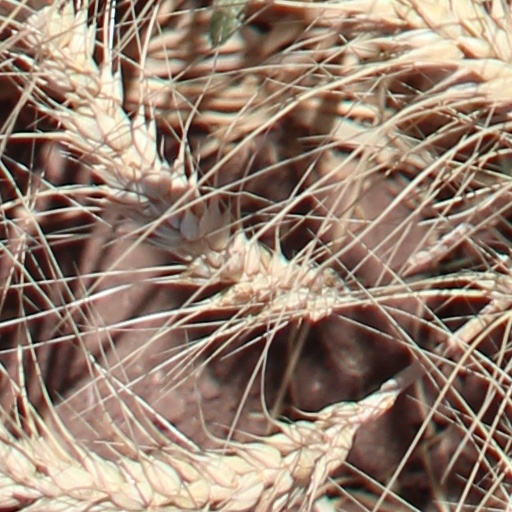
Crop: wheat